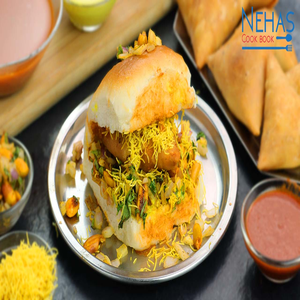
Dish: dabeli